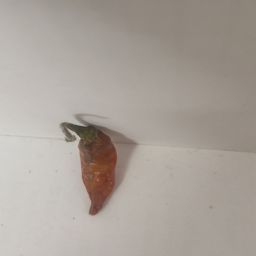
Crop: Chile Pepper
Quality: Damaged